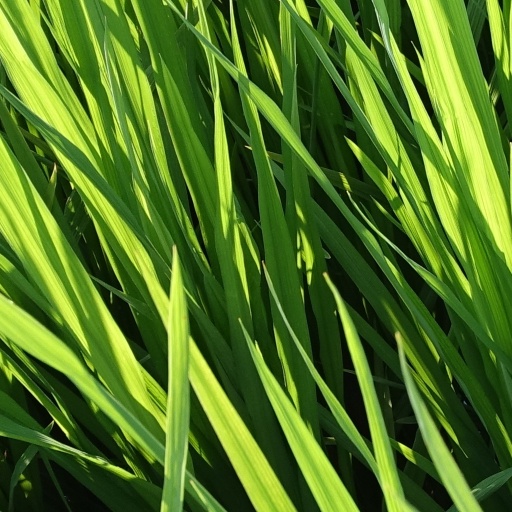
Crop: rice